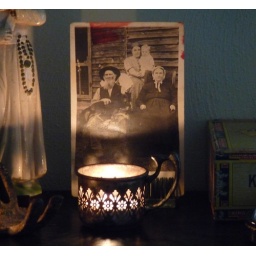
Pretty silver cup found over the summer...